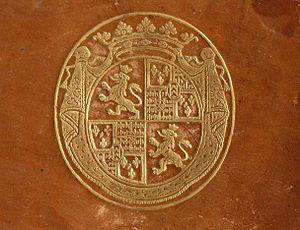
Armes de Marie-Charles-Louis d'Albert, 5e duc de Luynes (1717-1771), sur la reliure en veau glacé d'un ouvrage d'histoire.
Marie-Charles-Louis d’Albert, cinquième duc de Luynes, duc de Chevreuse, né le 24 avril 1717 et mort le 8 octobre 1771, est un militaire français.
Lavallière est un terme de reliure qui désigne une couleur brun clair tirant sur la couleur feuille-morte.